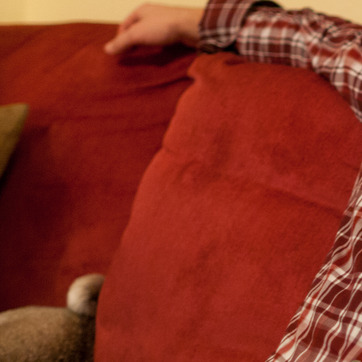
Material: fabric